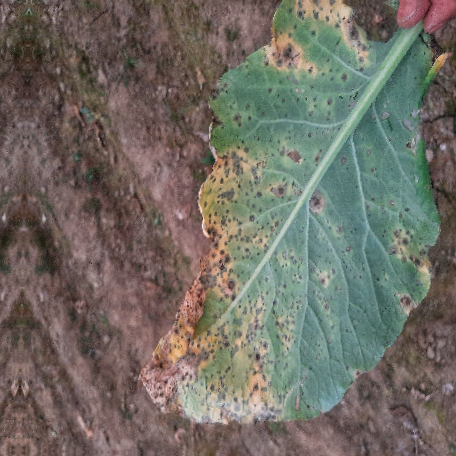
Label: Downy Mildew